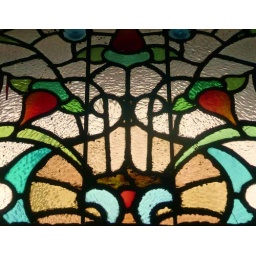
Stained glass in the bar of the Anchor, Birmingham